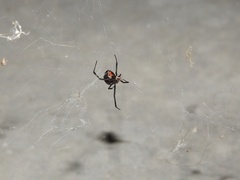
Species: Lactrodectus_hesperus